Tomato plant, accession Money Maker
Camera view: bottom (45 deg); turntable rotation: 210 degrees
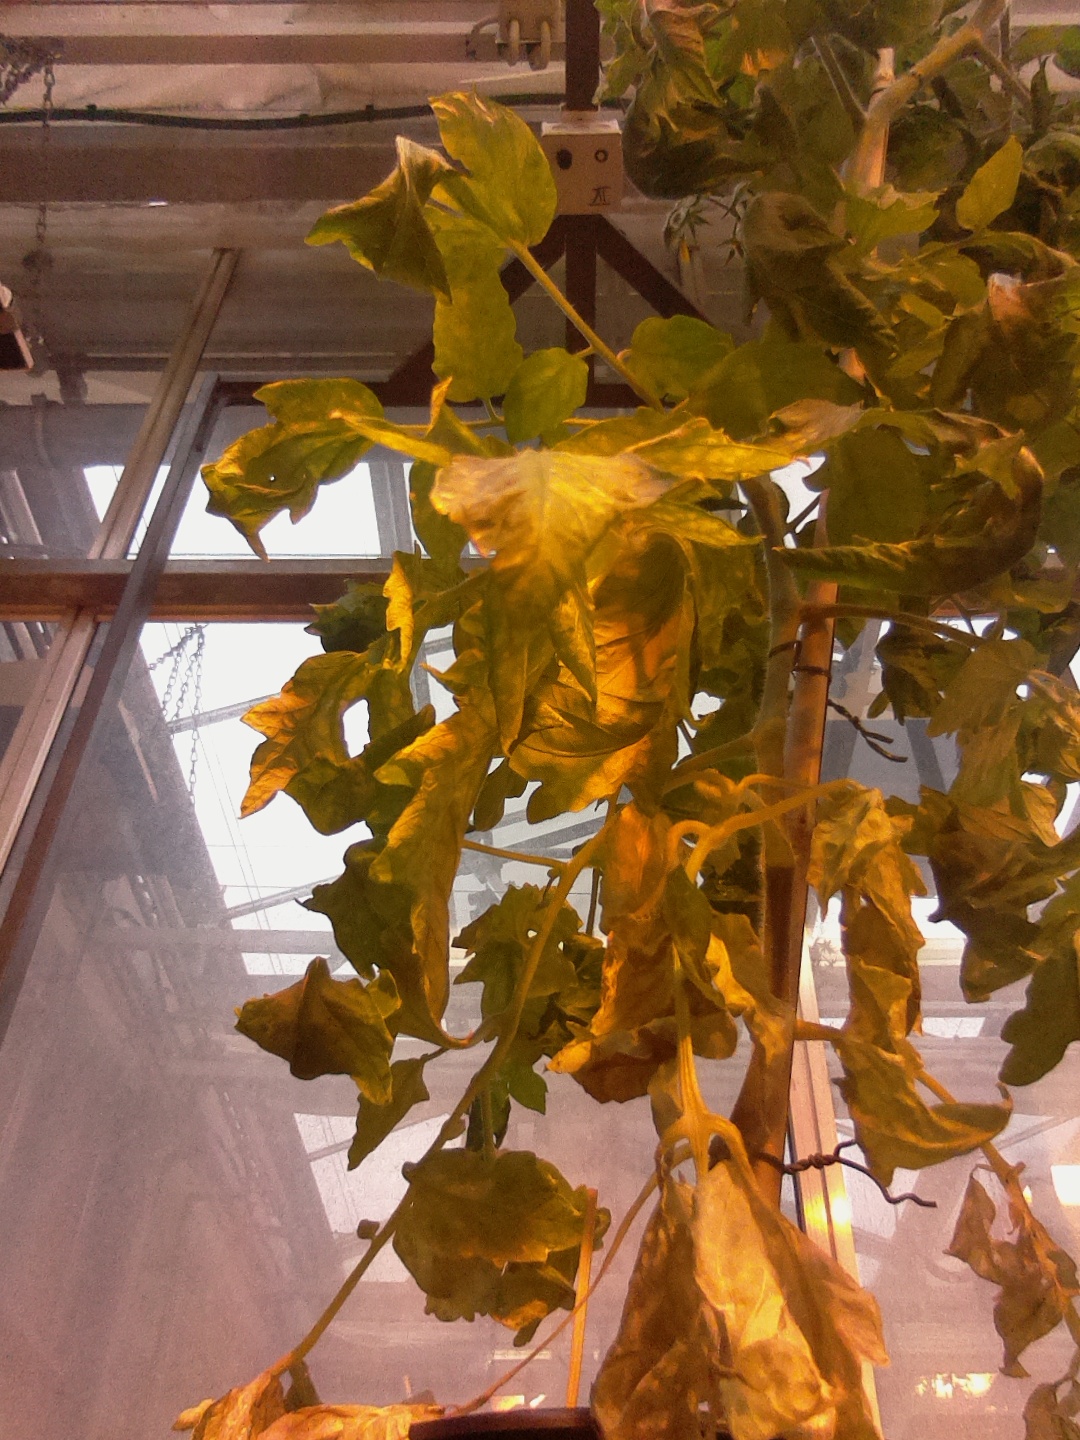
BBCH growth stage 70: Fruits at the main stem or branches visibles